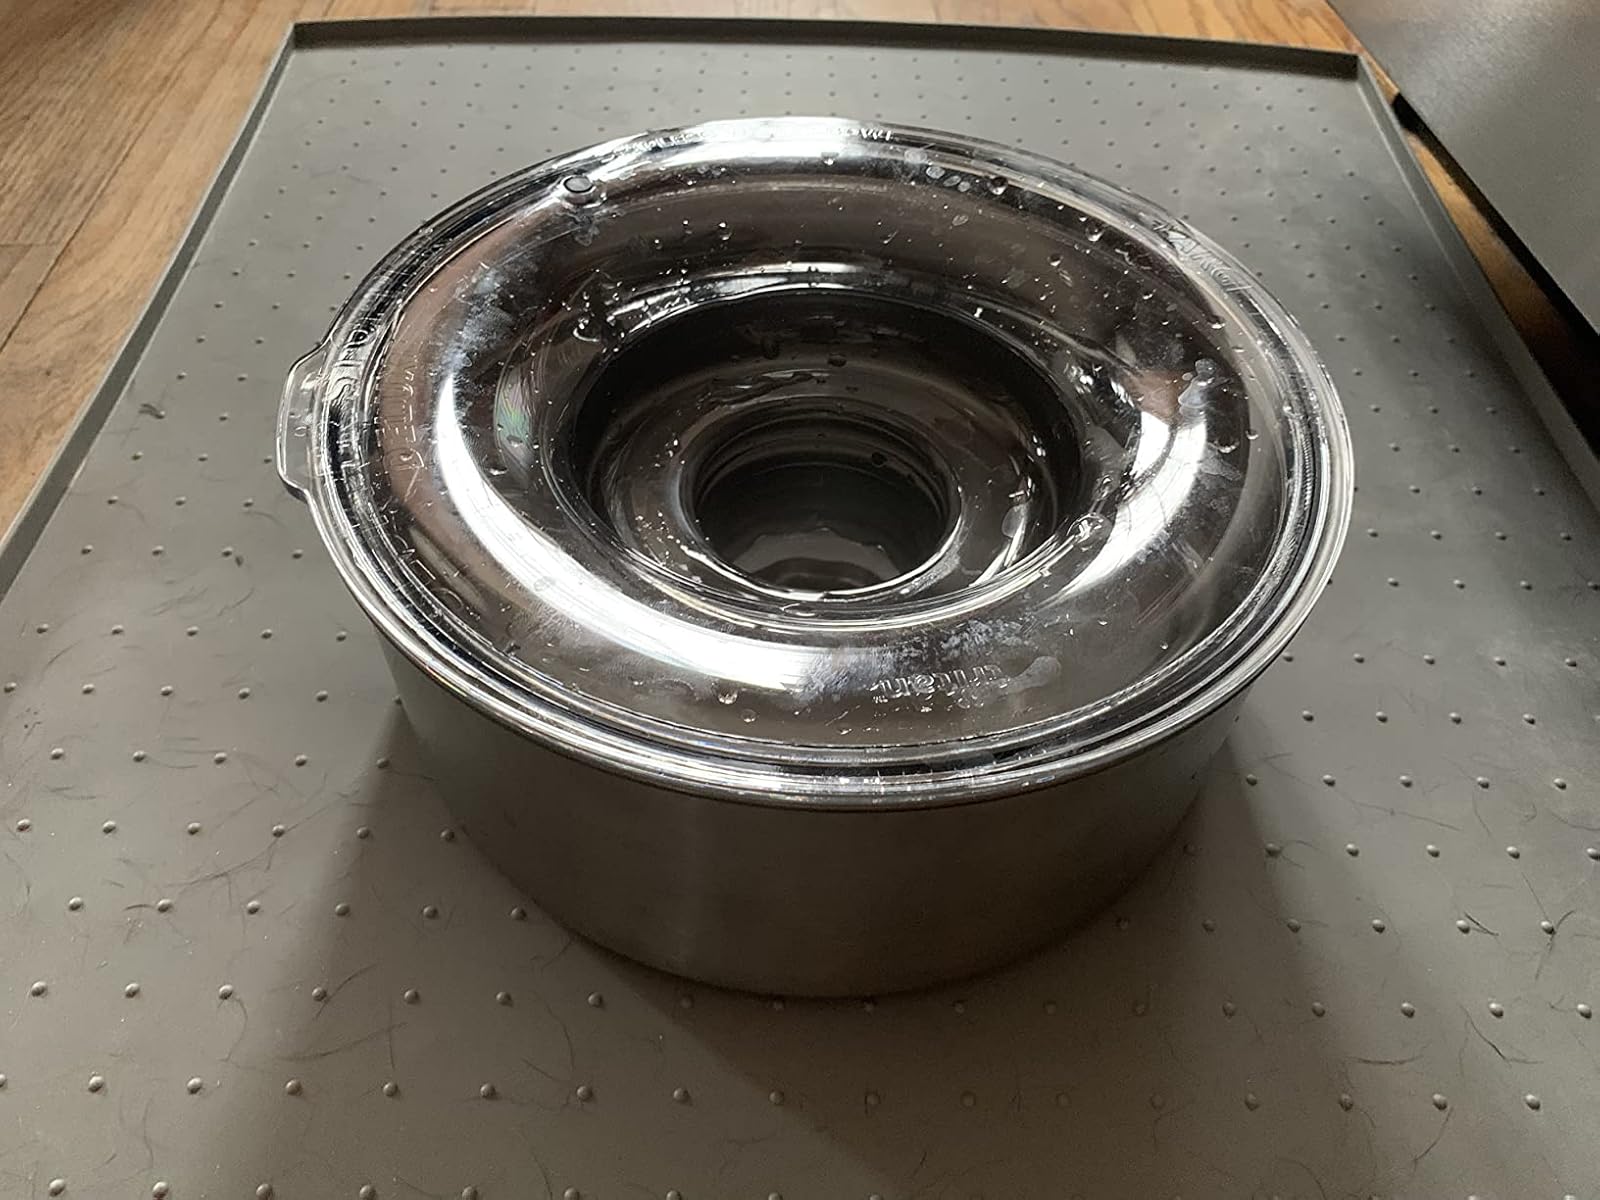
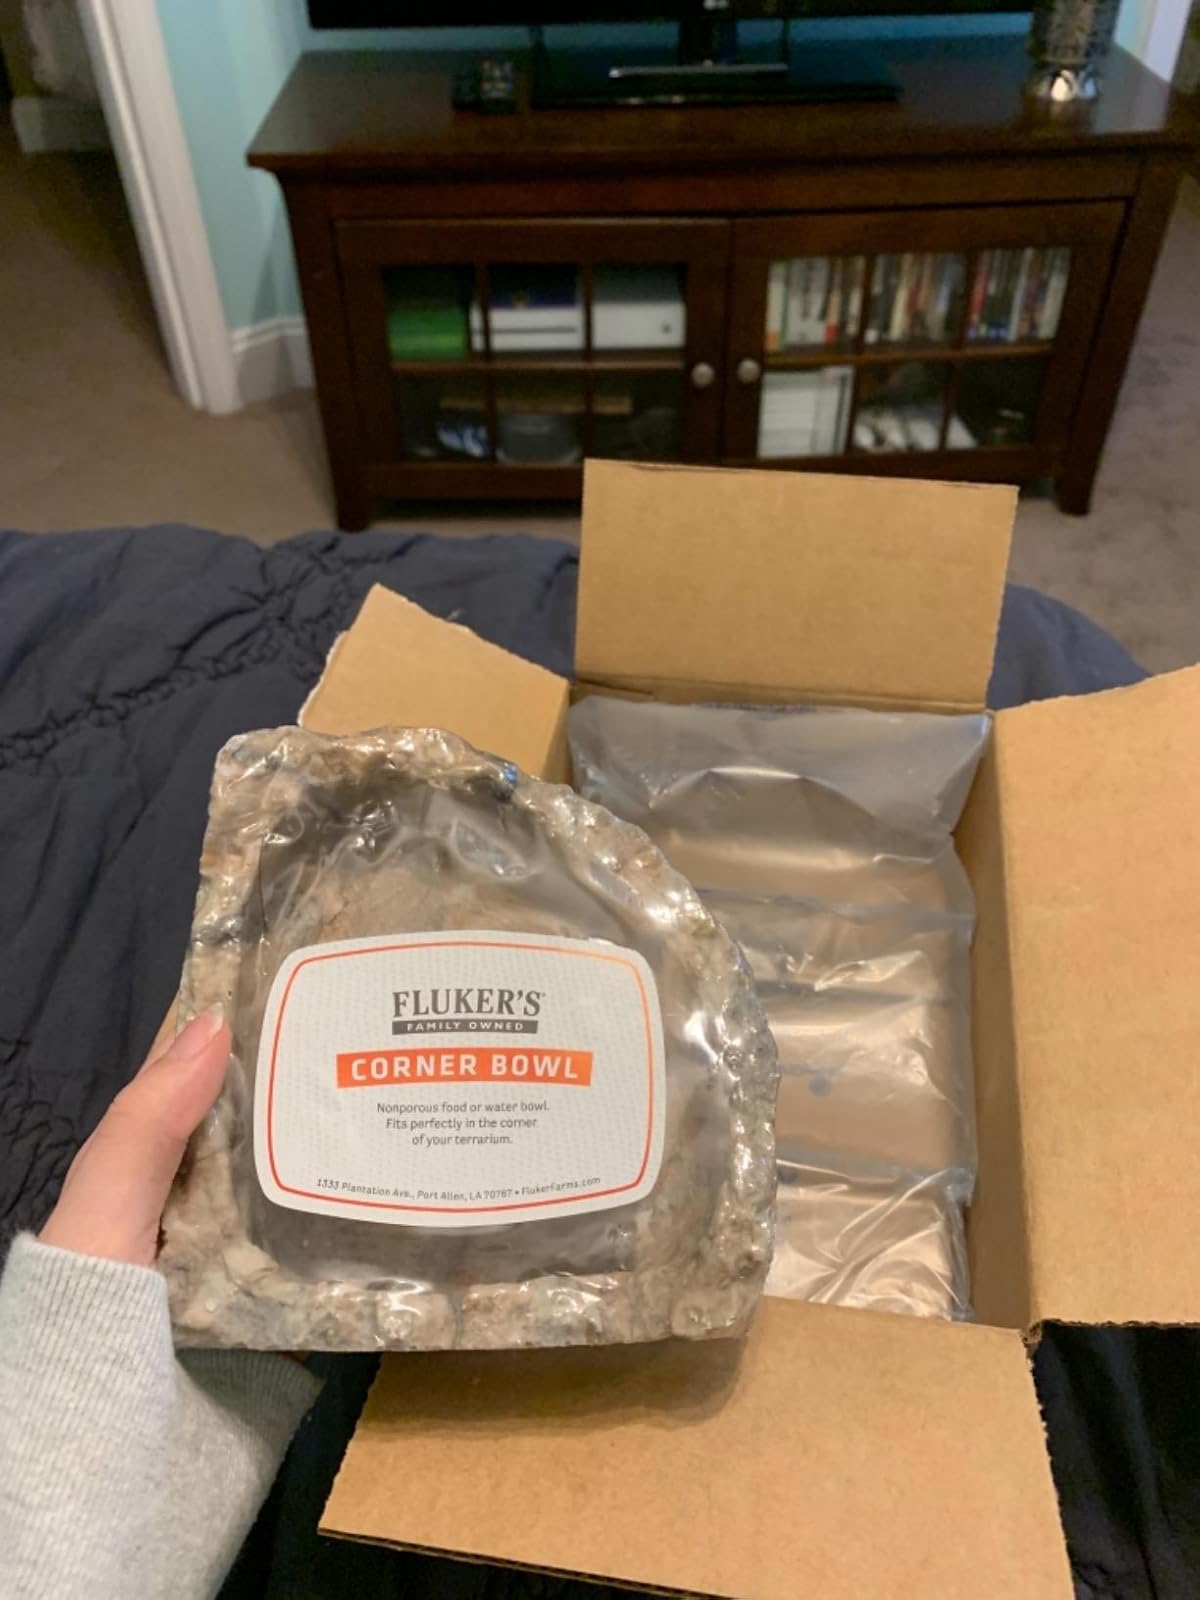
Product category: items_bowl
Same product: no